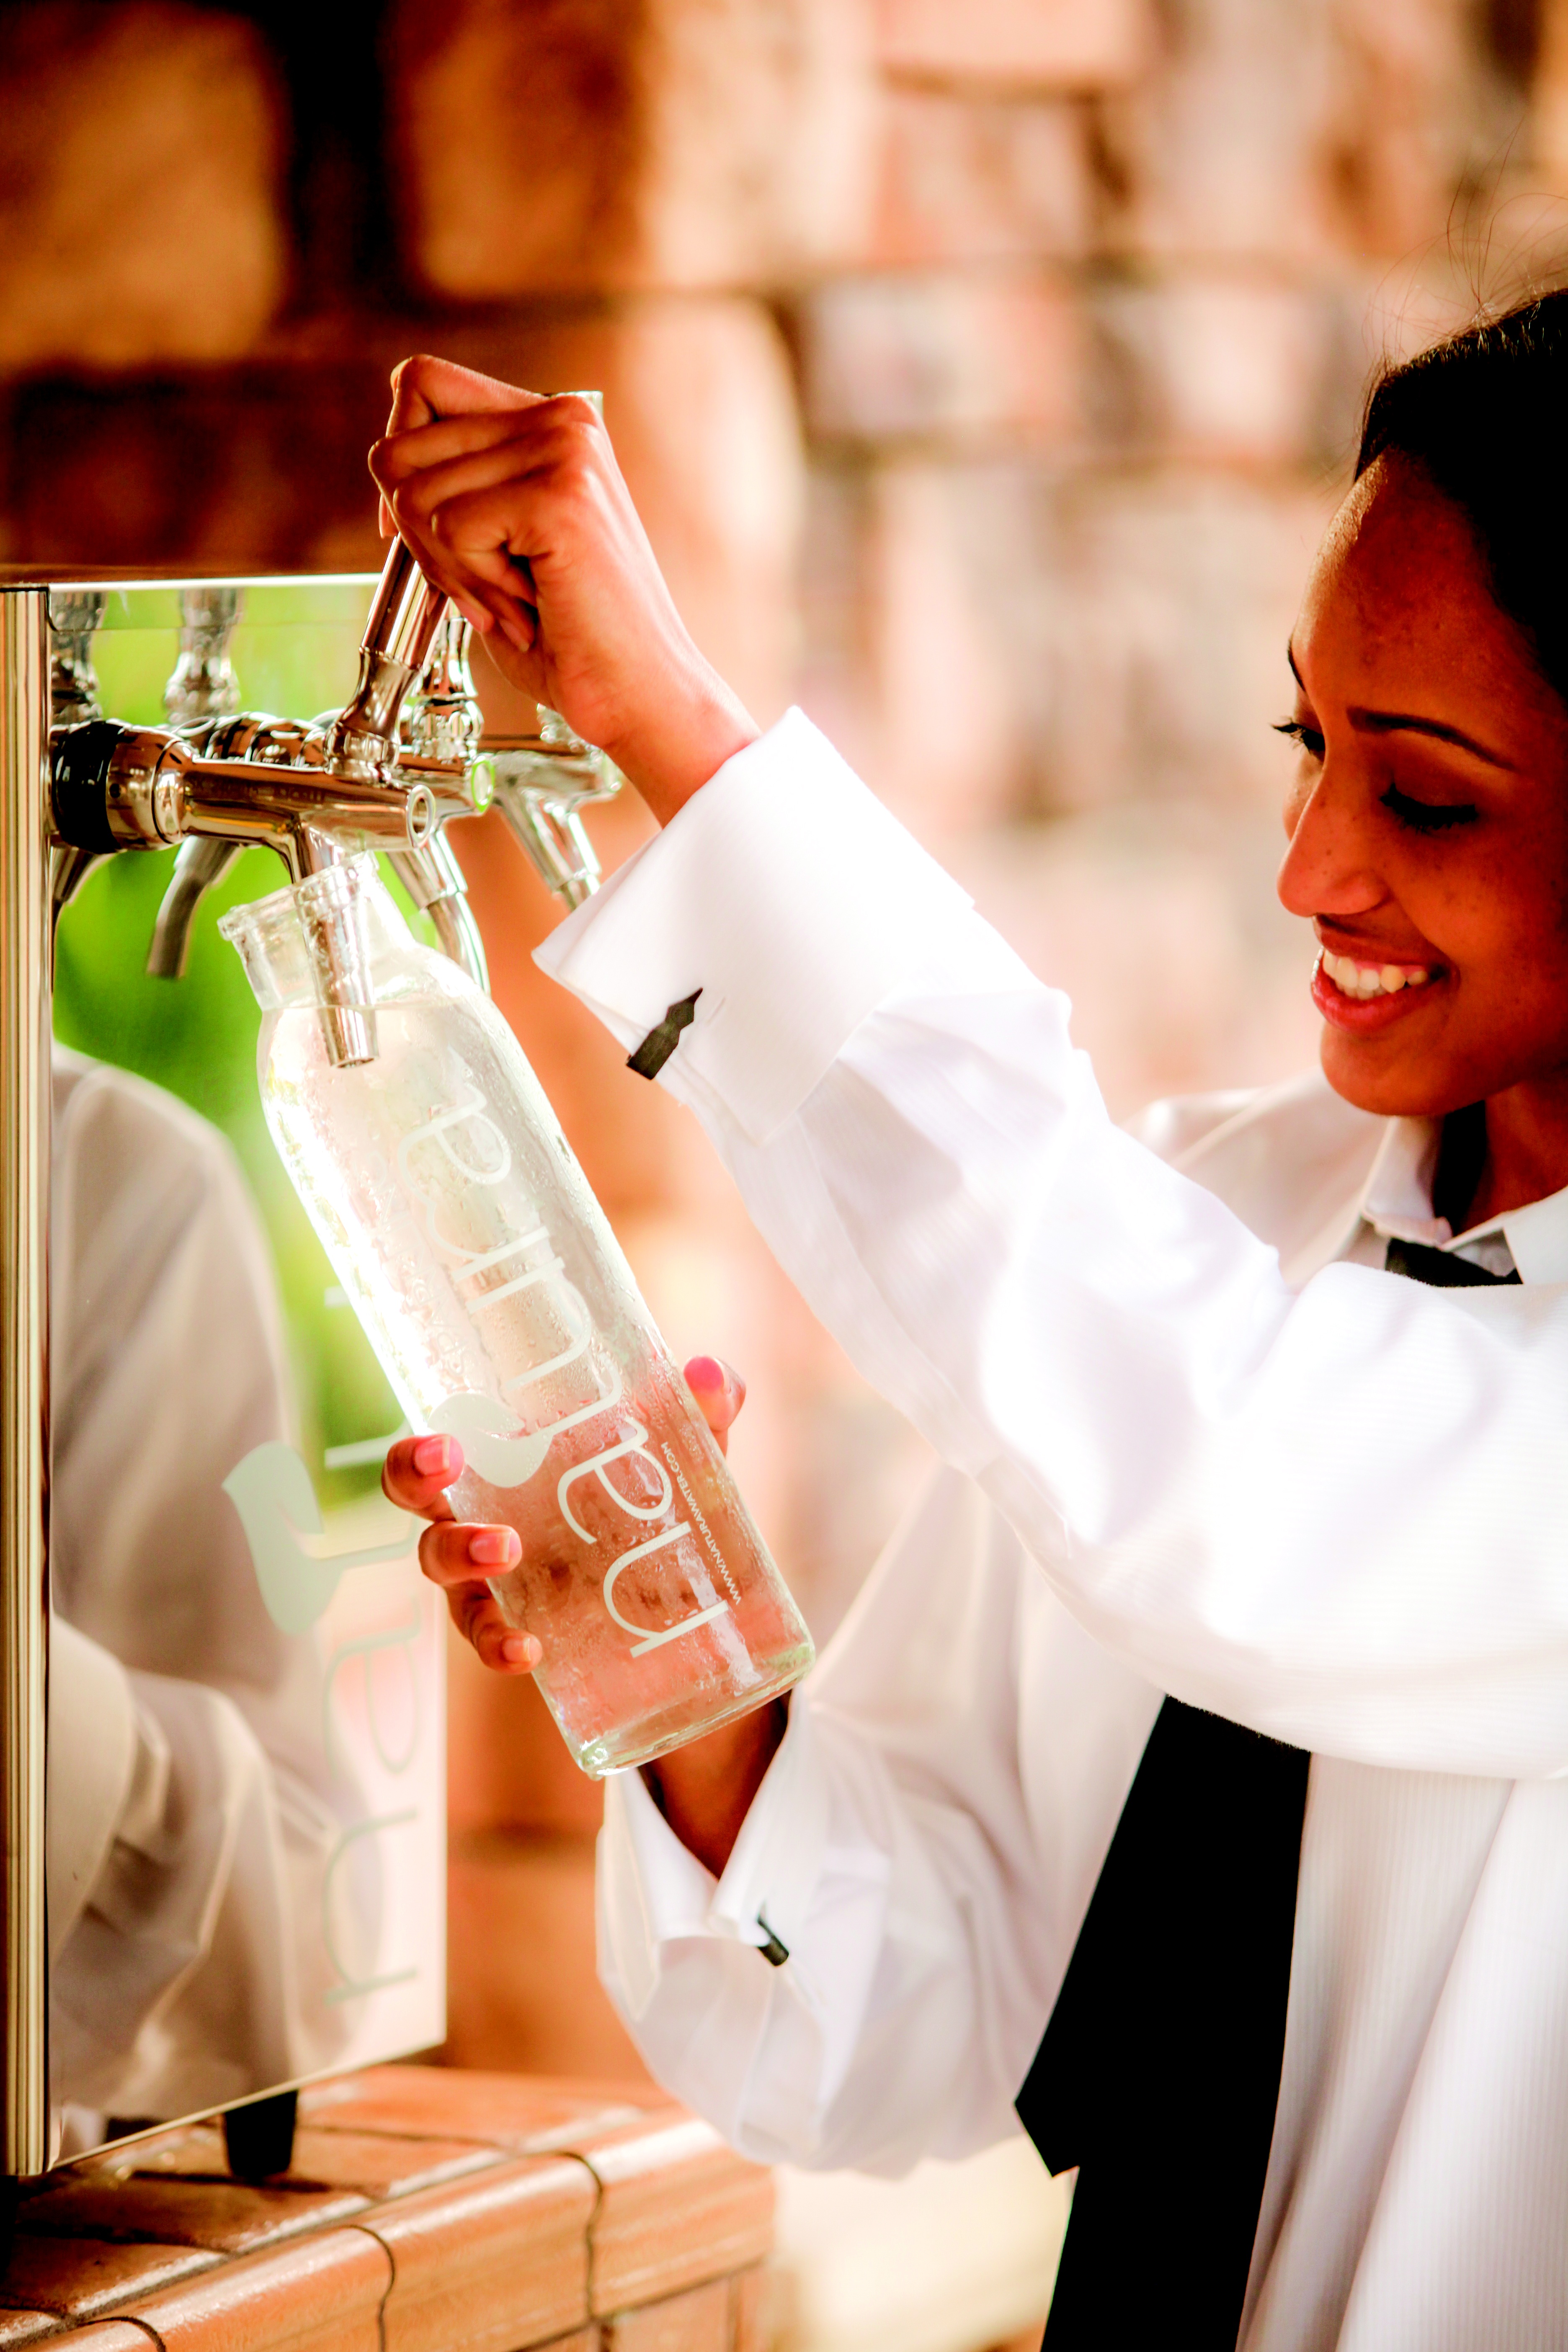
meal, spring, wedding, bride, groom, ceremony, soda, natural water, sense, carbonated water, micro water, qi bubble water